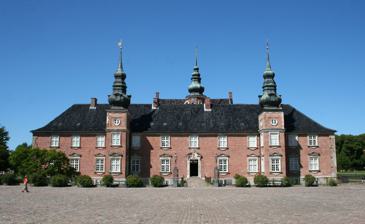
Building: Jægerspris Castle
Country: Denmark
Year built: 1722
Danish manor house Jægerspris Castle Jægerspris Castle General information Architectural style Baroque Town or city Jægerspris Country Denmark Construction started 13th century Completed 1722 Client Prince Charles of Denmark Jægerspris Castle ( Danish : Jægerspris Slot ), in Jægerspris on the Hornsherred peninsula west of Copenhagen , is a Danish manor house . It has belonged to the Danish monarchs for most of its history which dates back to the 13th century. In the 1850s it became a retreat for King Frederik VII and his morganatic wife Countess Danner , who sought refuge there to escape the controversy their marriage had caused among the establishment in Copenhagen. After the king's death, Countess Danner turned it into an asylum for women. Today the castle serves as a historic house museum . It is also noted for its park. In the years around 1770 the sculptor Johannes Wiedewelt erected a large number of monuments in the park commemorating famous Danish and Norwegian men and women. There are 54 monuments in the park and the adjacent forest, Slotshegnet . The park also contains Countess Danner's burial mound and Herman Wilhelm Bissen 's bust of Frederik VII. History Abrahamstrup Until 1677 the estate was known as Abrahamstrup. It is not clear who Abraham was but the name is believed to be a reference to King Valdemar II 's son Abel since most of Hornsherred in the 12th century was owned by the king. A source from 1318 refers to the estate as land belonging to the Crown. In 1673 the castle passed into private ownership when it was acquired by jægermester Vincents von Hahn. In 1677 he renamed it Jægerspris, which literally translates to Hunter's Praise. Prince Charles and his expansion Prince Charles of Denmark mounted on one of his horses In 1679, the castle passed back into royal ownership and shortly after Frederick IV 's ascent to the throne in 1699, he used it as a summer residence for a few years but then gave it to his younger brother Prince Charles of Denmark in 1703. Prince Charles carried out a comprehensive expansion and rebuilding of the castle. The south wing was extended with an extra storey and the single, square guard tower of the southern facade of the castle was given a twin tower to the east to add symmetry to the building. Several buildings associated with the forestry and agricultural operations of the estate were also built on the grounds. They included a pheasantry and a stud farm. The adaptions of the castle were completed in 1722. In 1726, three years before Prince Charles' death, the stud farm relocated to Vemmetofte, one of his other estates. Hunting palace of the Oldenburgs Jægerspris Castle as it appeared in 1746, contemporary tusch drawing Jægerspris Castle painted by Hans Heinrich Eegberg in 1745 After Prince Charles' death in 1729, Crown Prince Christian (VI) took over the estate. Thereafter the castle continued to serve as a hunting lodge for the Danish monarchs until it was ceded to the Danish state in 1849 in connection with the adoption of the Danish Constitution . Frederik VII and Countess Danner H. P. Klæstrup: Frederick VII joining a hunting party at Kægersåris Castle . King Frederik VII acquired Jægerspris Castle on 21 April 1854, the birthday of his morganatic wife Countess Danner , as a place to spend their private life, away from the controversy their liaison had caused back in Copenhagen . They carried out a major renovation of the castle assisted by the architect Johan Henrik Nebelong . After Frederick's death in 1863, Louise lived a discreet life there. In 1866 she opened part of the castle to the public as a historic house museum where everything was left exactly the way it was, thus commemorating the popular king and their lives together. In 1873, she founded the Frederick VII's Foundation for Poor Women from the Working Class , and the house was called "The Danner House". On her death,  she left Jægerspris Castle "to the benefit of poor and destitute servant girls". Park In the years around 1770 the sculptor Johannes Wiedewelt erected a large number of monuments in the park commemorating famous Danish and Norwegian men and women. There are 54 monuments in the park and the adjacent forest, Slotshegnet . The park also contains Countess Danner's burial mound and Herman Wilhelm Bissen 's bust of Frederik VII. The large oak trees in the southern section of the park were planted by Frederik V to ensure the availability of timber for naval construction. To the north there are avenues of lime trees. Legacy on film The castle and its park is the main location of the Danish feature film I Tyrens tegn (1974), the second of the Zodiac-films which famously combine hardcore sex and 'folk comedy', with many familiar mainstream actors in the cast. In the film, Johan Thiersen plays the castles's lascivious owner, Count Lieberhaus, who dies and goes to hell, leaving behind a will with unusual conditions stipulating who will inherit the castle. The film concludes with the count's memory celebrated at the castle with a party including naked can-can dancers, with many of the guests ending up participating in a sex orgy in the castle park. The film was a major box office success in Danish cinemas and decades later became a bestseller on home video. Transport From Copenhagen there is an S-train to Frederikssund , and from there bus 316 connects to Jaegerspris with a bus stop at the castle or 230R with a bus stop close to the castle (500 meters) Gallery The central portion of the north wing with the oldest part of the castle One of the towers References